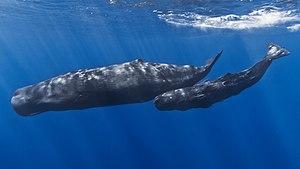
Un cachalot mère avec son petit près de la côte de Maurice. Le petit a des rémoras attaché à son corps. Español: Un cachalote madre y su cría cerca de la costa de Mauricio. La cría tiene rémoras apegado a su cuerpo.